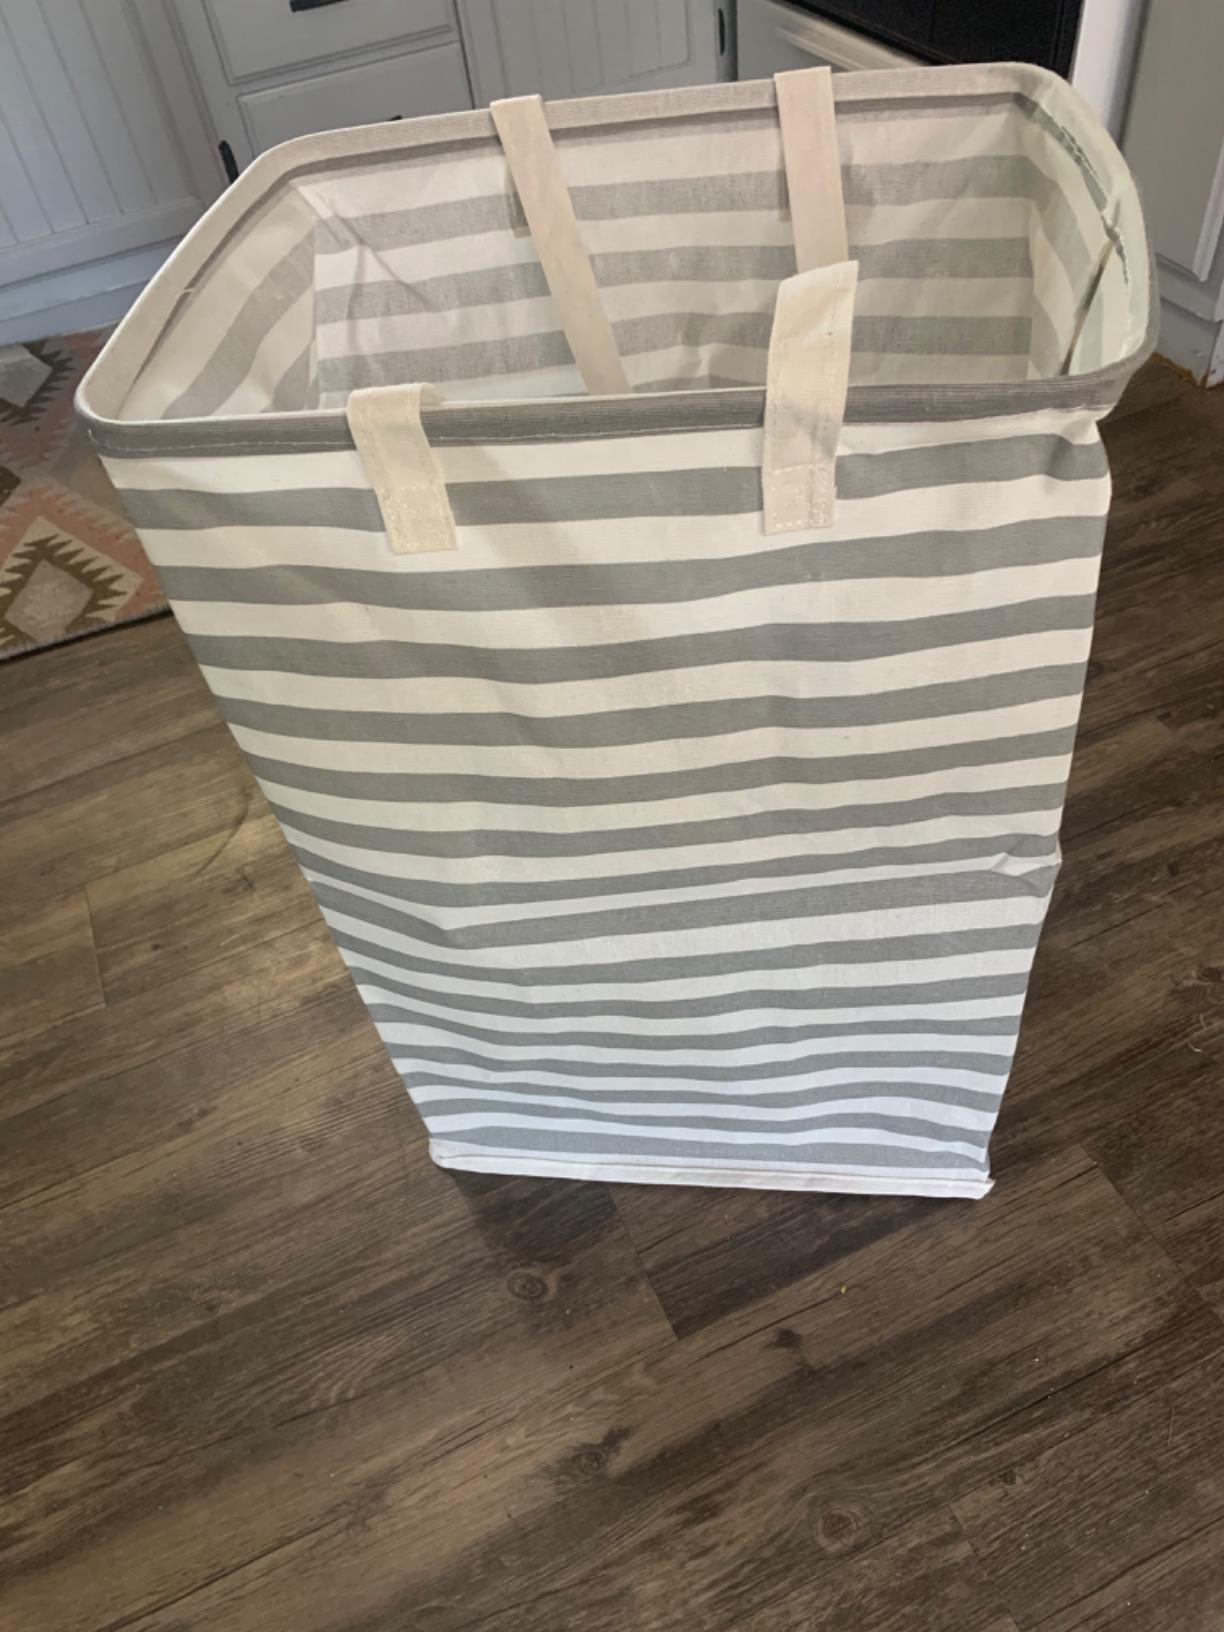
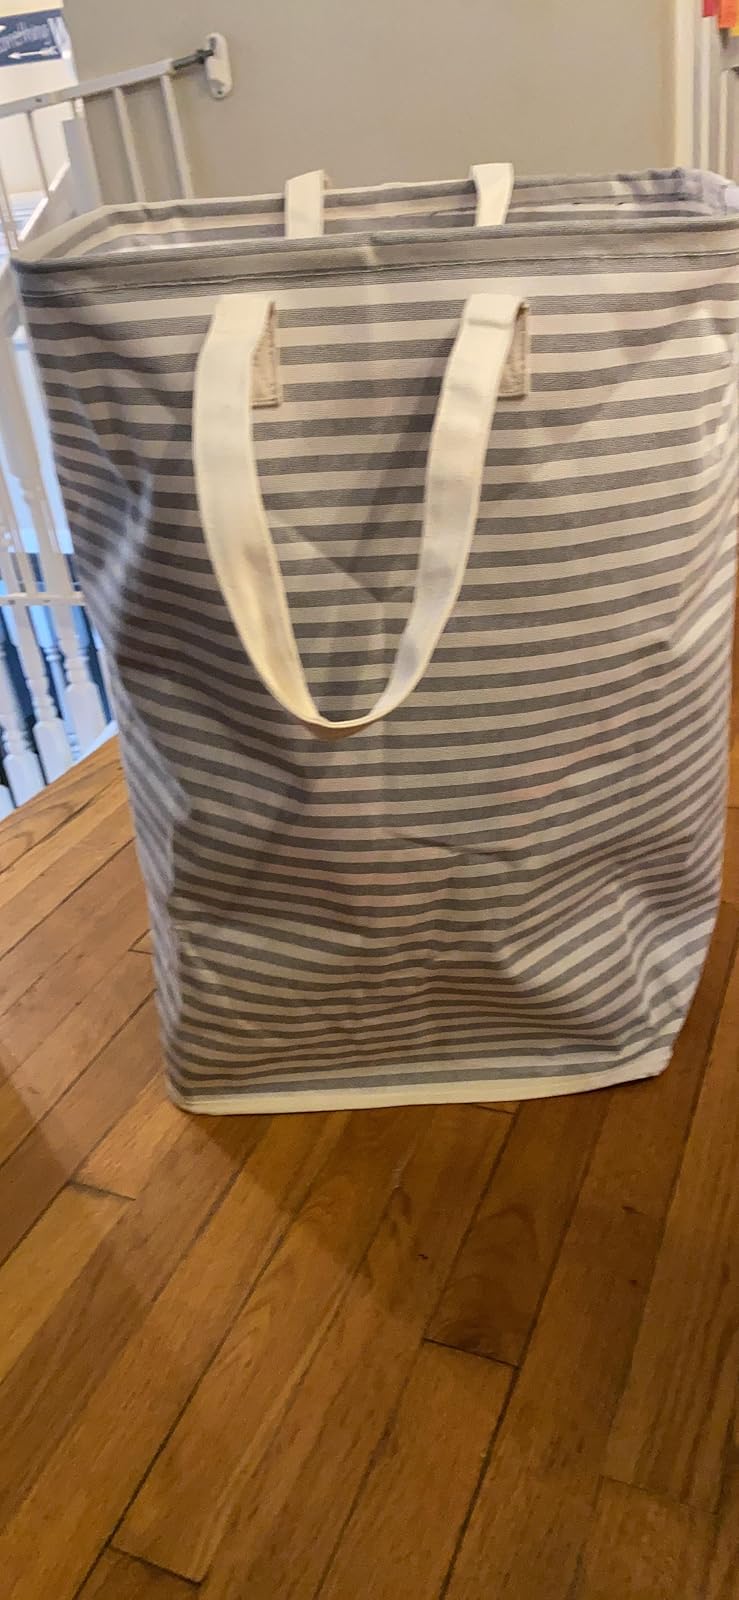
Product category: items_hamper
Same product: no